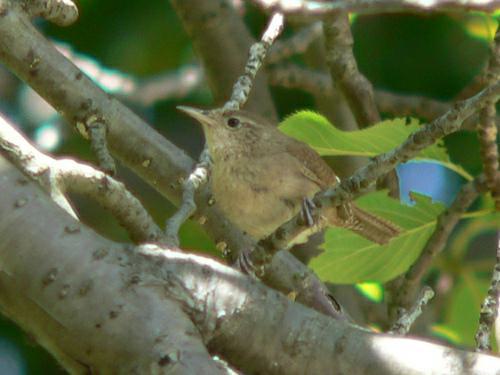
A photo of a house wren